The Ladybirds (band)

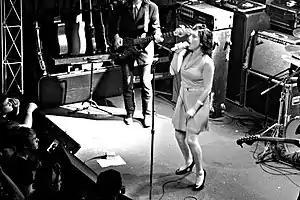
The Ladybirds live

The Ladybirds are a Louisville, Kentucky-based retro garage rock band.